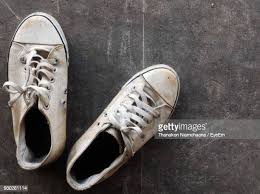
Waste category: shoes